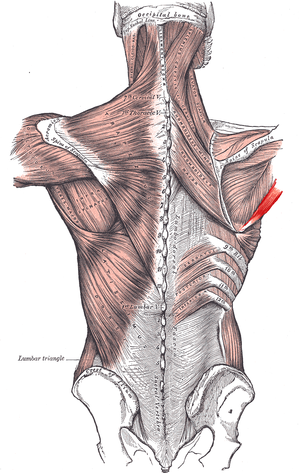
Teres major
Posteriort view der viser relationerne mellem teres major (rød) og de andre muskler der forbinder de øvre ekstremiteter til rygsøjlen.
Teres major er en muskel i den øvre ekstremitet, og en af de syv scapulahumerale muskler. Det er en tyk og anelse flad muskel, innerveret af den nedre subscapulare nerve.